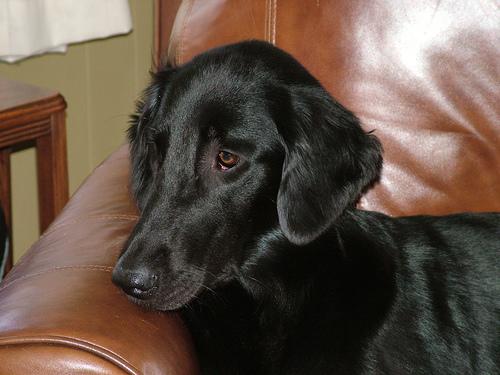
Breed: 206-n000047-flat_coated_retriever